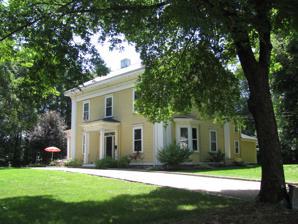
Building: Perez Smith House
Country: United States of America
Year built: 1851
Historic house in Massachusetts, United States United States historic place Perez Smith House U.S. National Register of Historic Places Perez Smith House Show map of Massachusetts Show map of the United States Coordinates 42°23′31″N 71°14′27″W / 42.39194°N 71.24083°W / 42.39194; -71.24083 Built 1851 Architectural style Italianate MPS Waltham MRA NRHP reference No. 89001558 Added to NRHP September 28, 1989 The Perez Smith House was a historic house at 46 Lincoln Street in Waltham, Massachusetts . The 2½ story wood-frame house was built in 1851 and was one of the city's finest transitional Greek Revival/Italianate houses. It had a typical Italianate three-bay facade, deep cornice with decorative brackets, and round-arch windows in the gable. It also had Greek Revival pilastered cornerboards, and its center entry was flanked by sidelight windows and topped by a transom window and paneled sunburst. Its windows were topped by heavy corniced lintels. The house was listed on the National Register of Historic Places in 1989. It was demolished in June 2024. See also National Register of Historic Places listings in Waltham, Massachusetts References